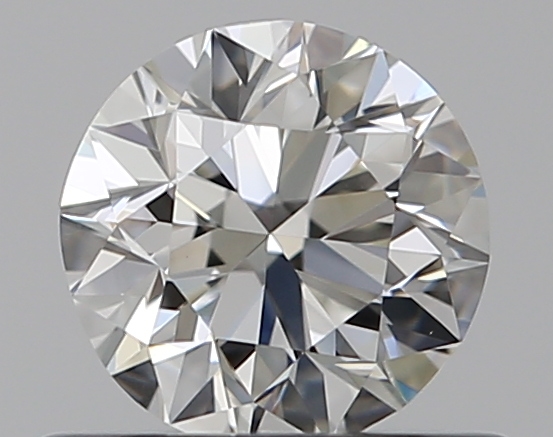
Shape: round
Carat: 0.5
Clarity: VVS2
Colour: H
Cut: VG
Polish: EX
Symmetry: GD
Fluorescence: N
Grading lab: GIA
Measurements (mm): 4.95 x 5.01 x 3.21